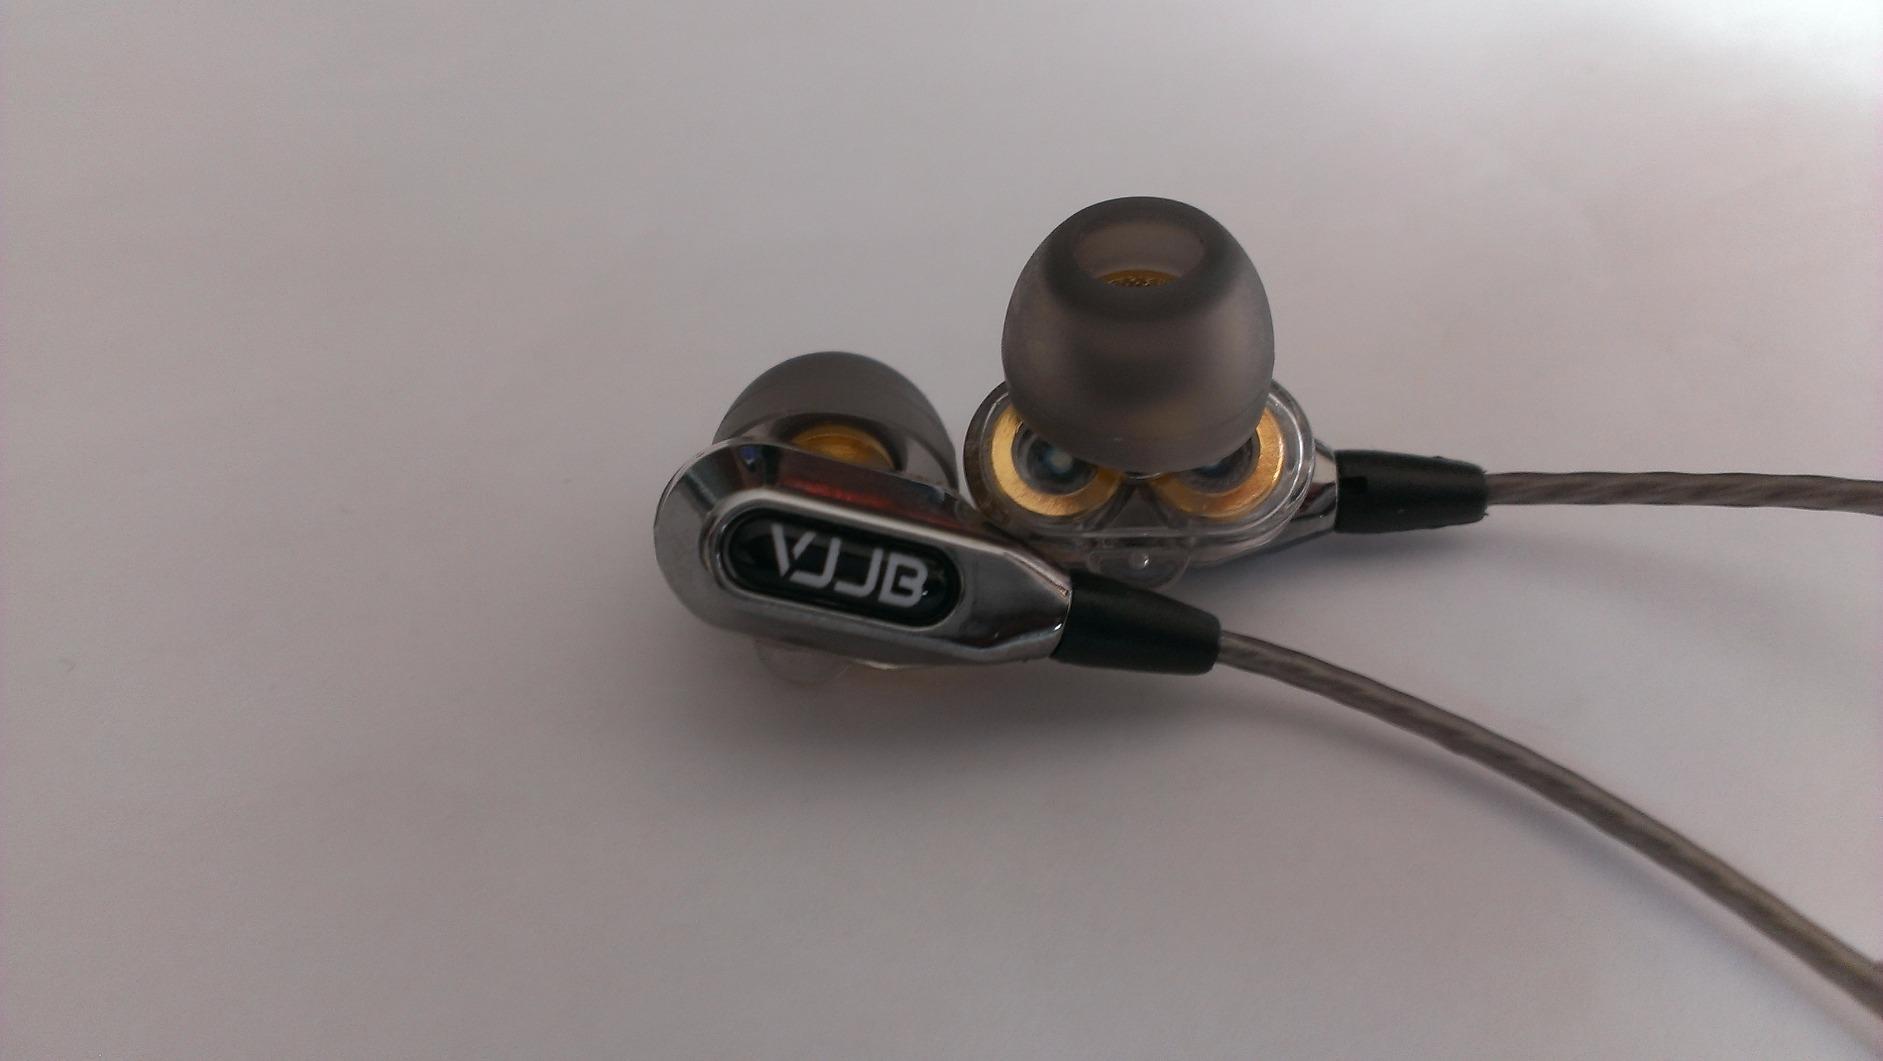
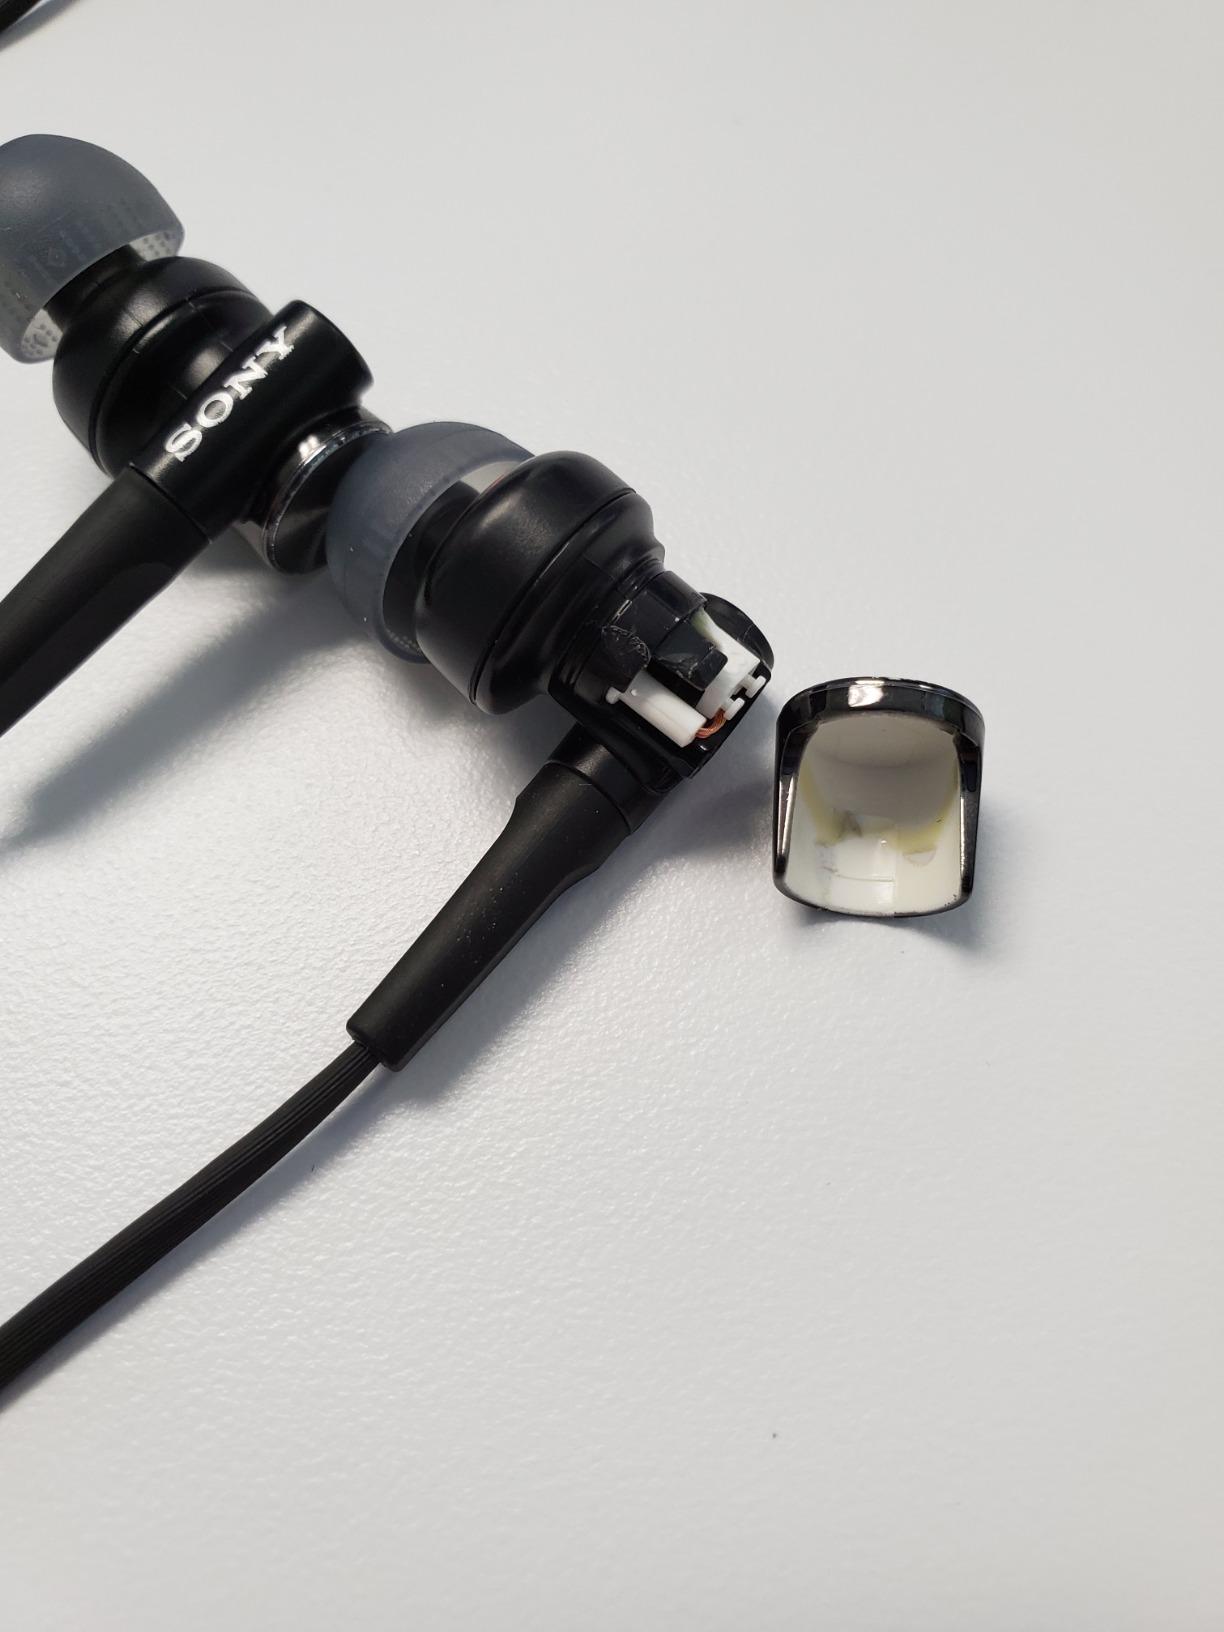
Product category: headphones
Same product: no